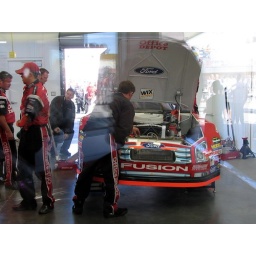
99 car under glass